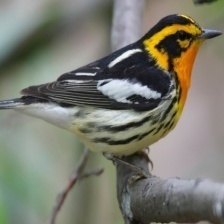
Species: BLACKBURNIAM WARBLER
Scientific name: SETOPHAGA FUSCA